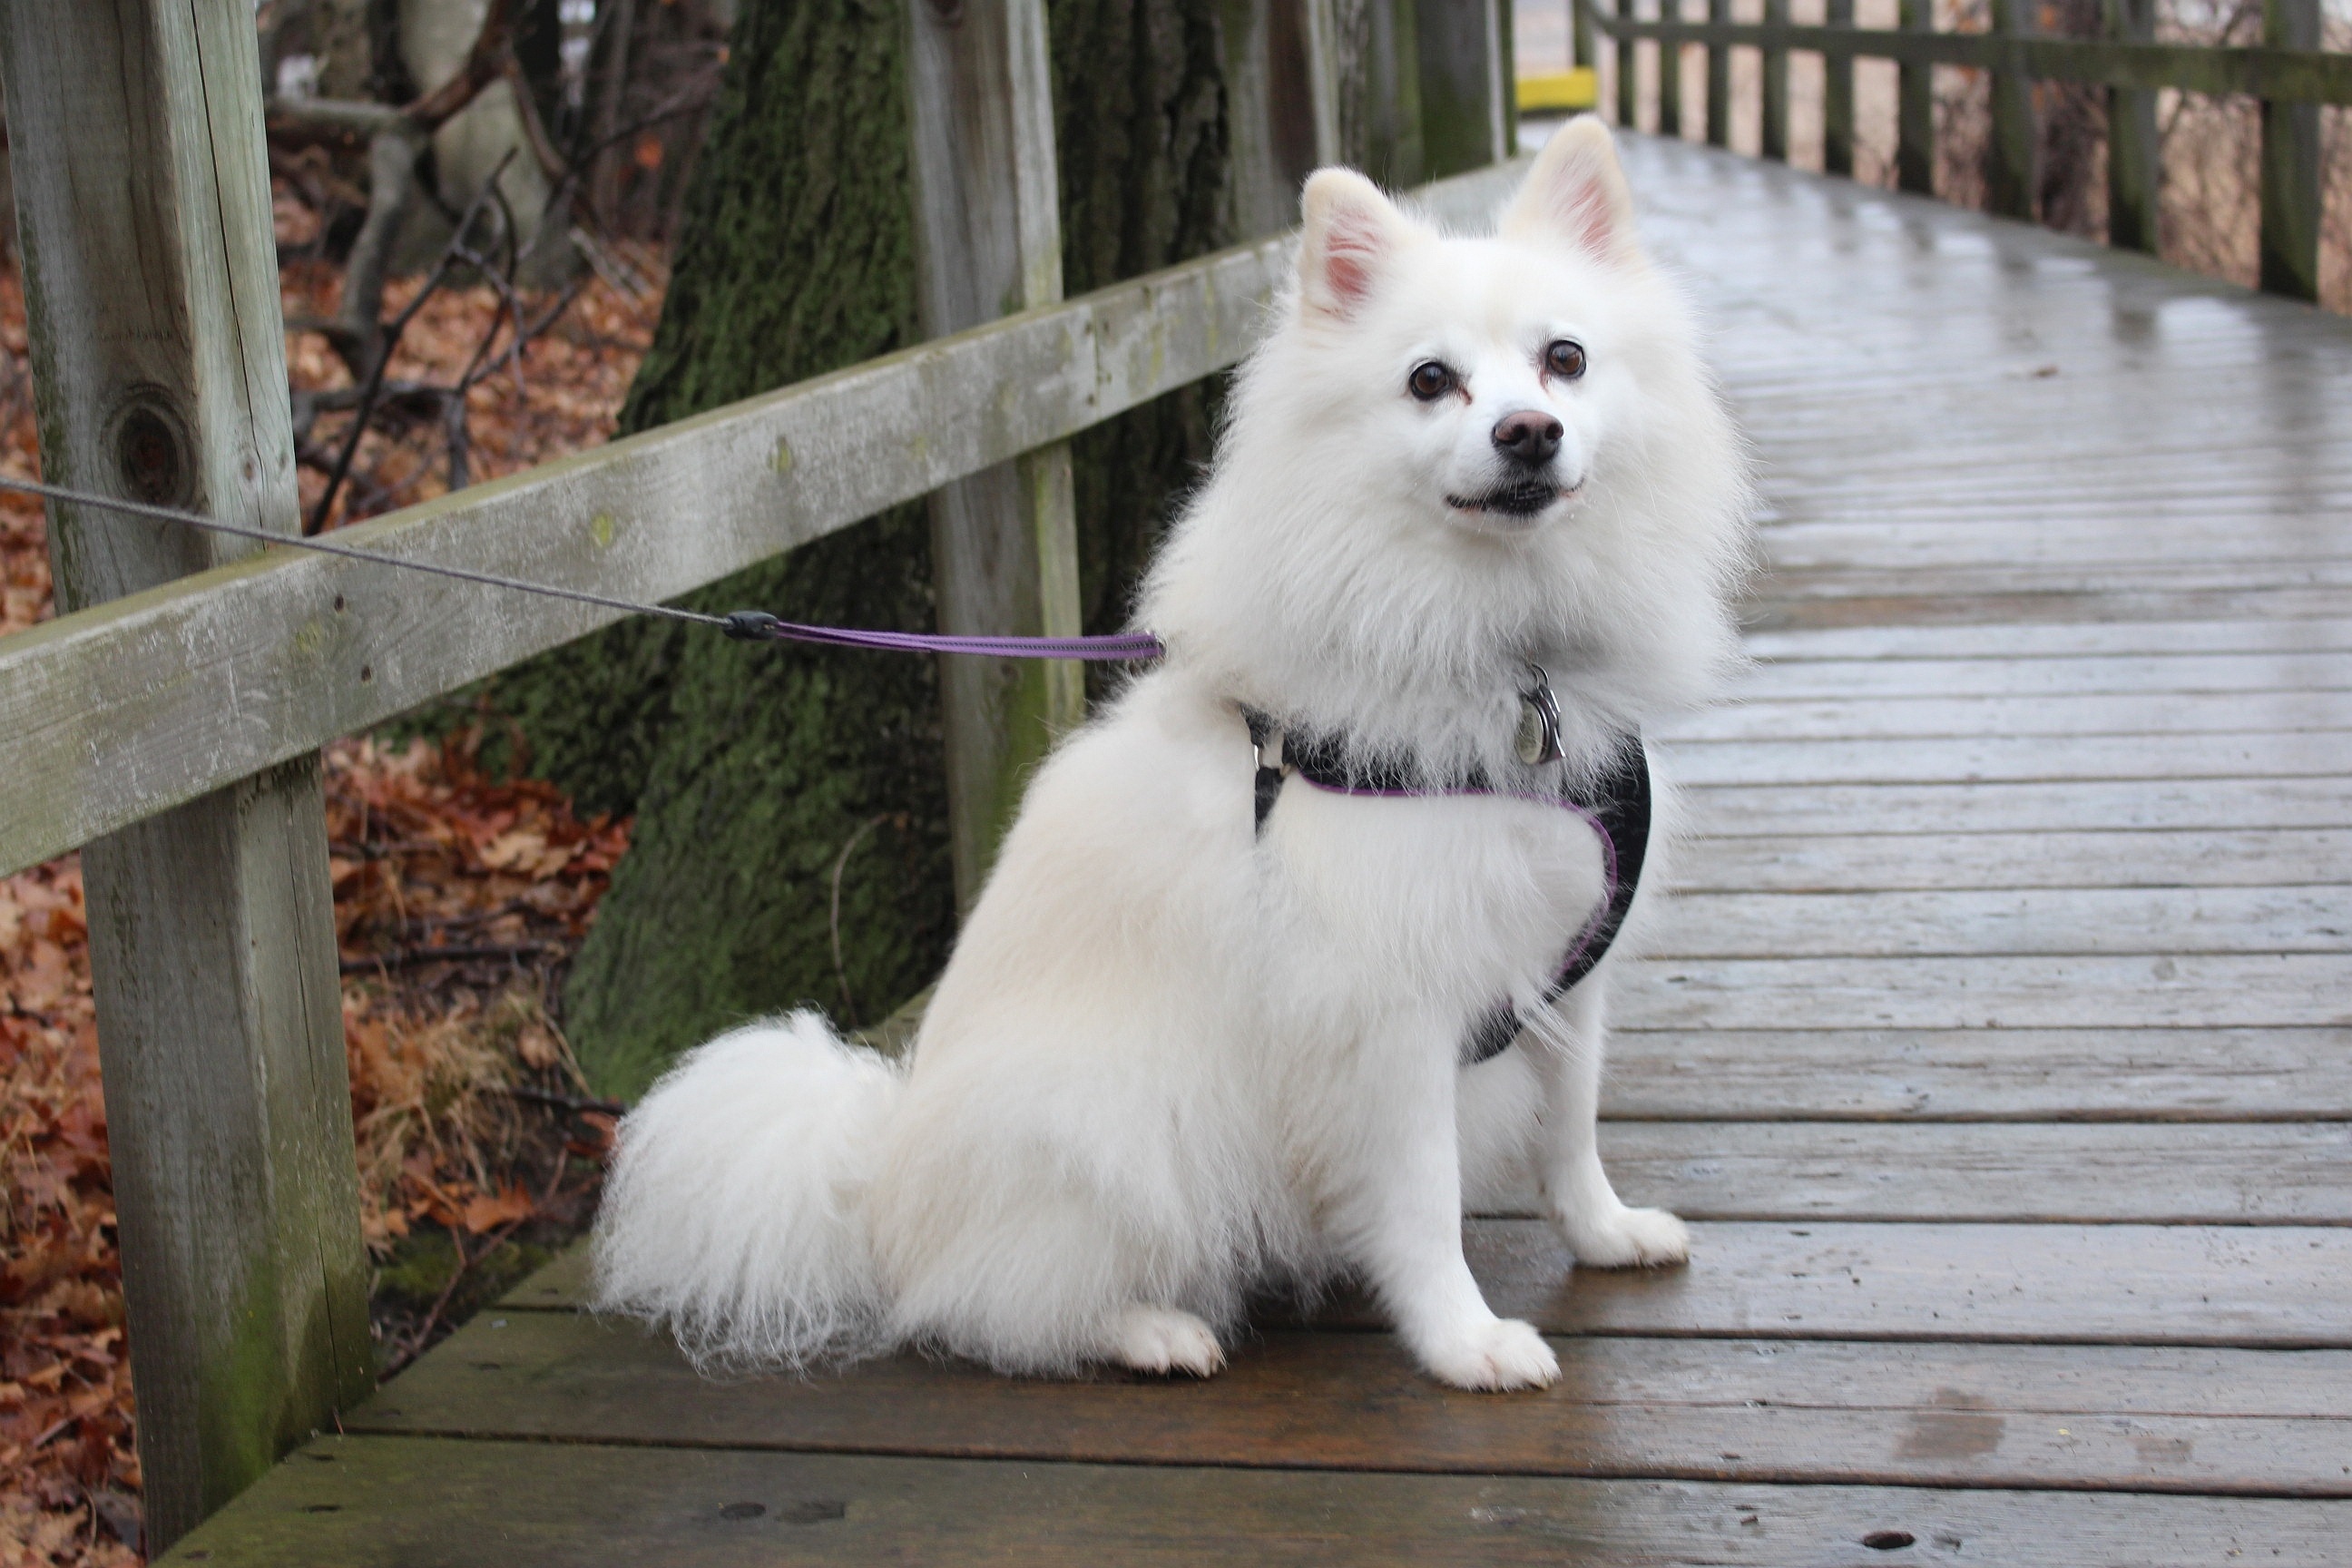
bridge, dog, foliage, autumn, park, mammal, canada, animals, wooden, vertebrate, dog breed, pomeranian, samoyed, dog like mammal, carnivoran, dog breed group, german spitz mittel, japanese spitz, american eskimo dog, german spitz, german spitz klein, volpino italiano, american eskimo